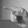
ASL letter: P